Minecraft

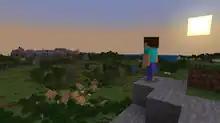

Players can also "craft" a wide variety of items, such as armor, which mitigates damage from attacks; weapons (such as swords or axes), which allow monsters and animals to be killed more easily; and tools (such as pickaxes or shovels), which break certain types of blocks more quickly. Some items have multiple tiers depending on the material used to craft them, with higher-tier items being more effective and durable. They may also freely "craft" helpful blocks—such as furnaces which can cook food and smelt ores, and torches that produce light—or exchange items with a villager (NPC) through trading emeralds for different goods and vice versa. The game has an inventory system, allowing players to carry a limited number of items.